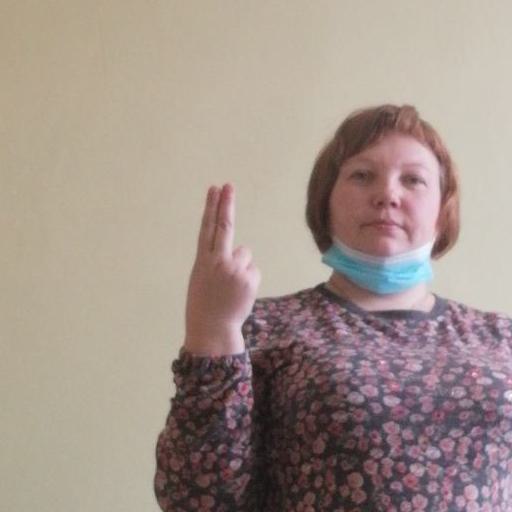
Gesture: two_up_inverted